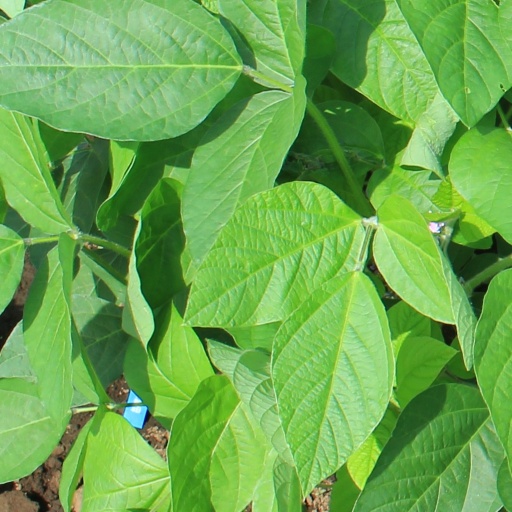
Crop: soybean